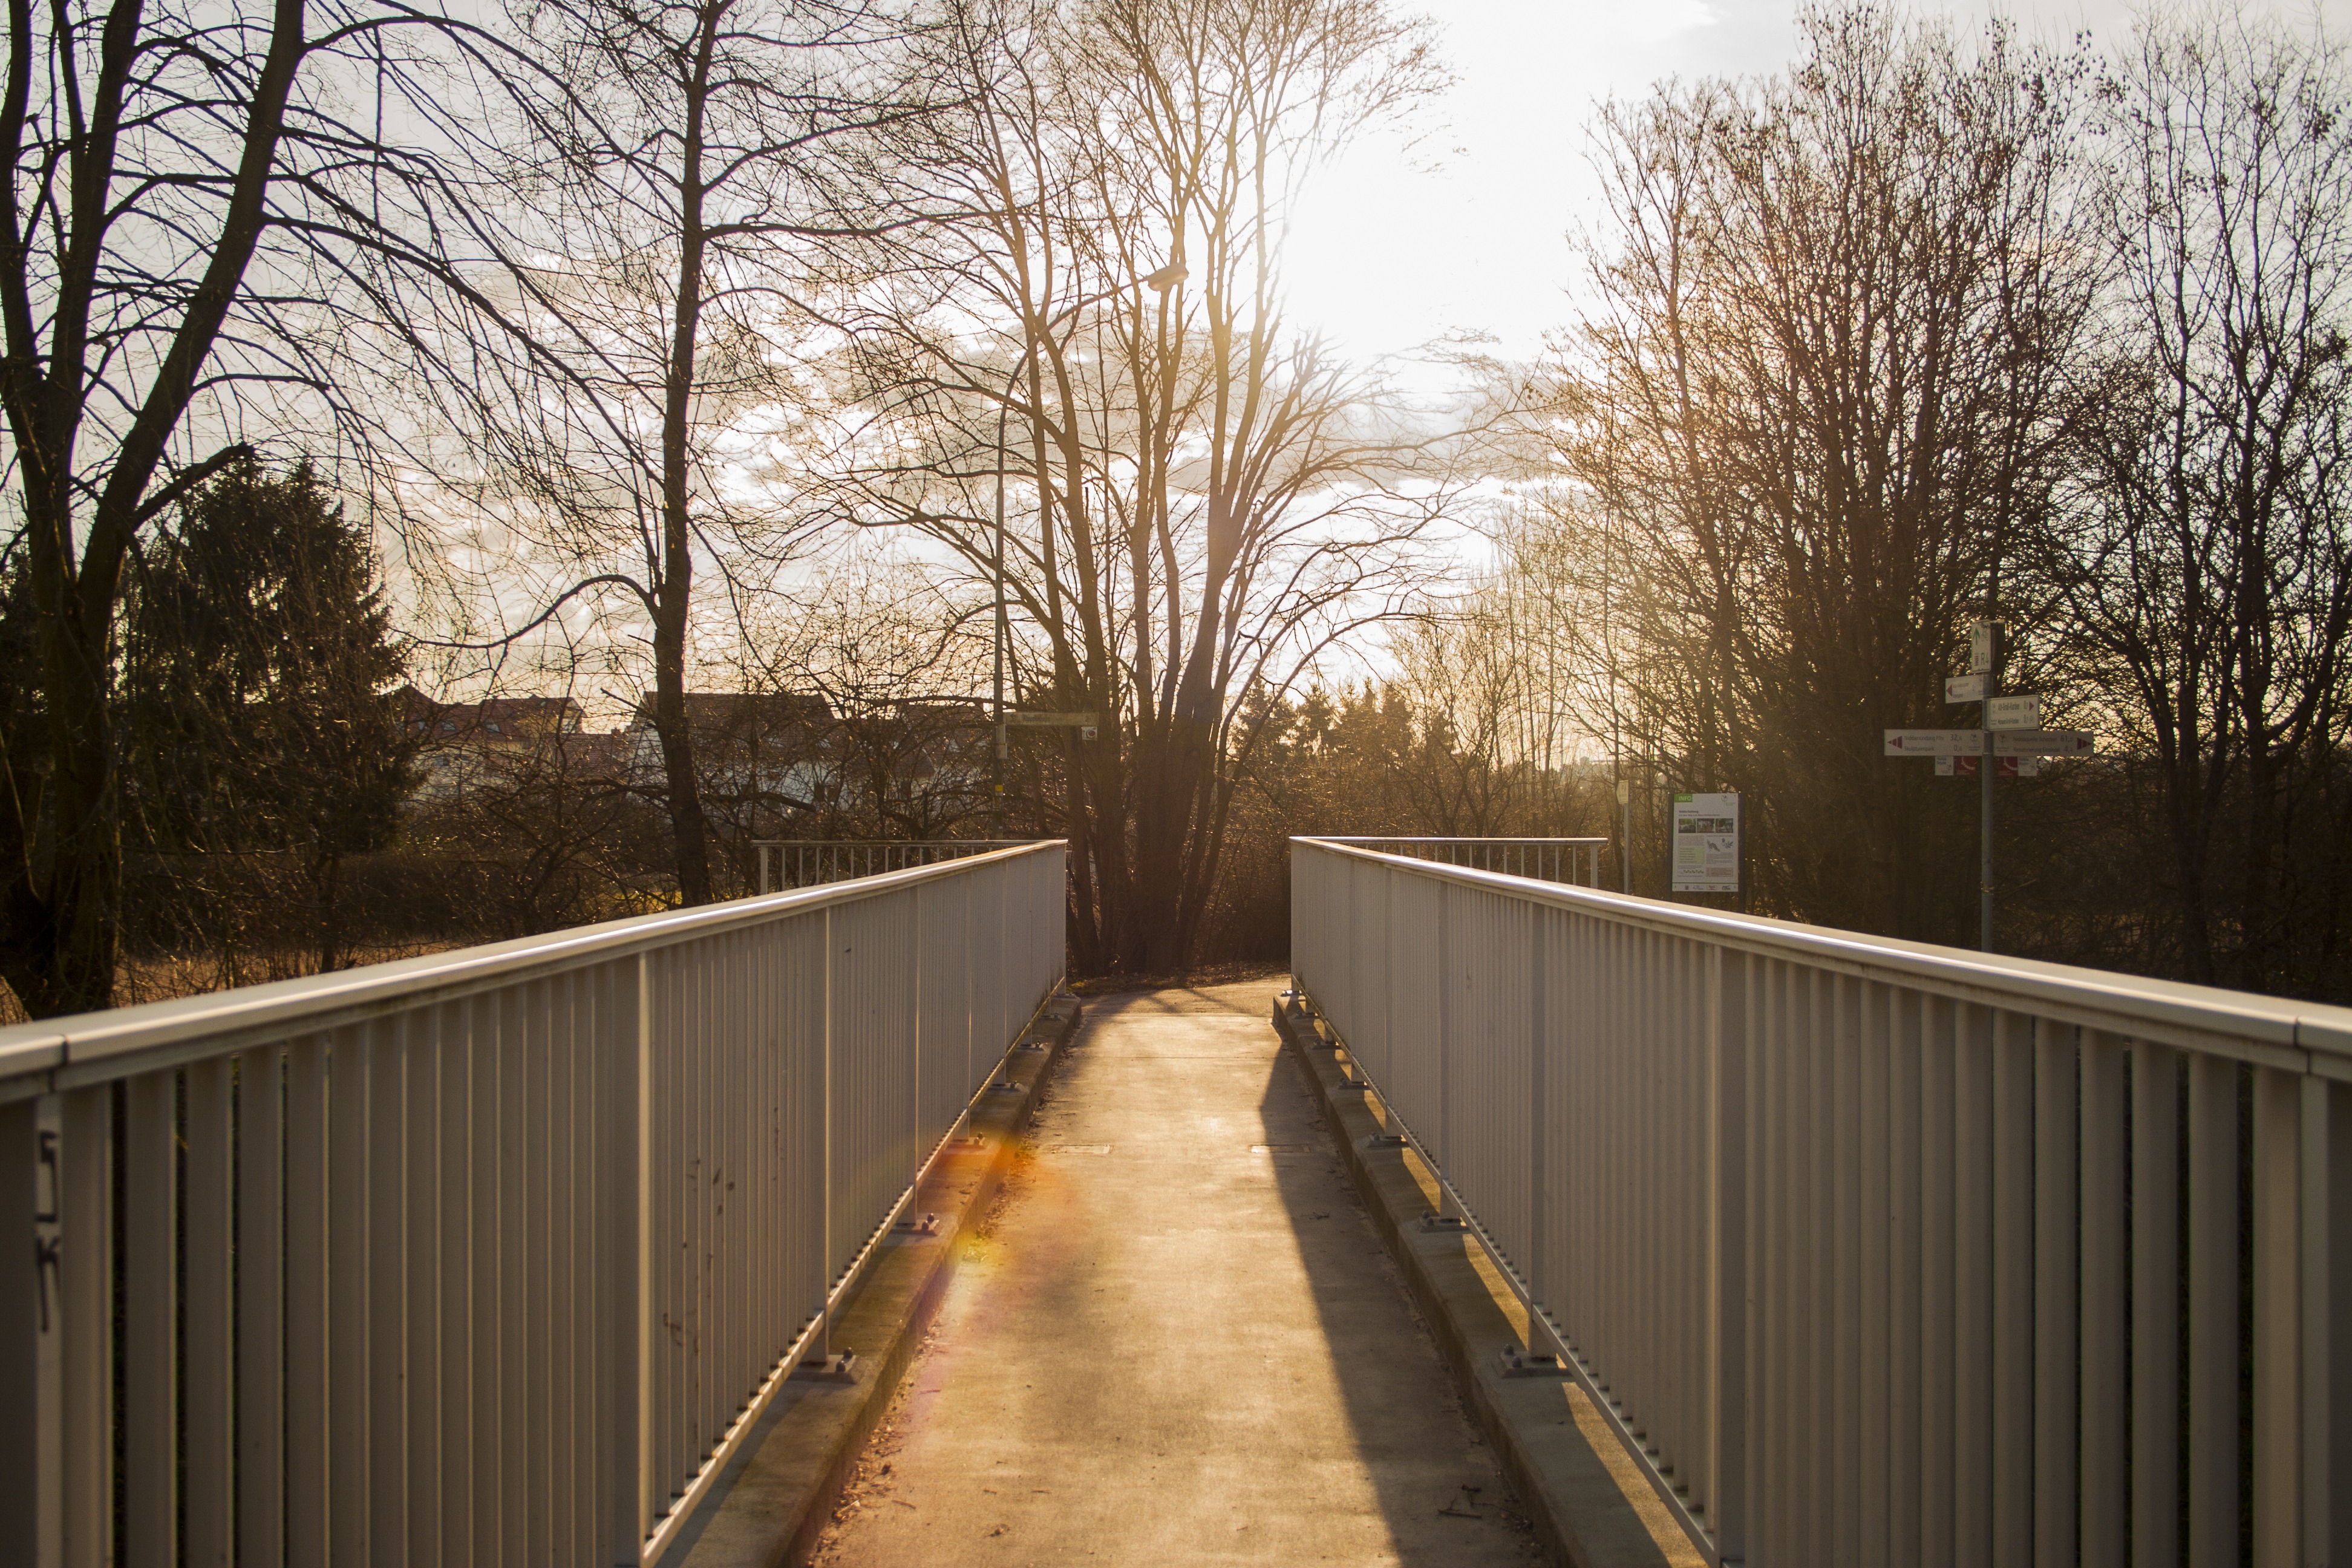
winter, fence, wood, bridge, morning, home, walkway, railing, autumn, season, waterway, away, transfer, pedestrian bridge, outdoor structure, home fencing